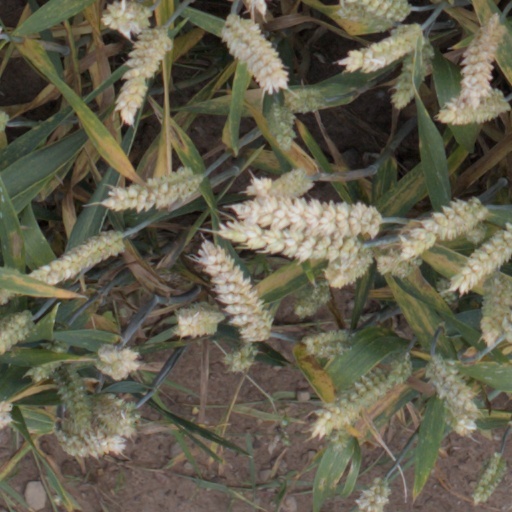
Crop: wheat